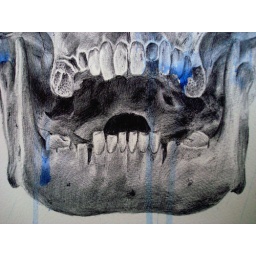
18Black skull drawing with birds in black and blue ballpoint pen with blue watercolour paint